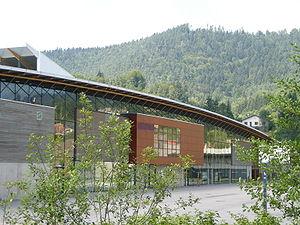
Senones est une commune française située dans le département des Vosges en région Grand Est. Ses habitants sont appelés les Senonais.